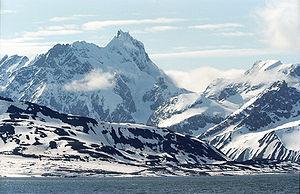
Le Hornsundtind est une montagne du Spitzberg située dans le sud du fjord Hornsund.